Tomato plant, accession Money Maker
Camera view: vertical (180 deg); turntable rotation: 150 degrees
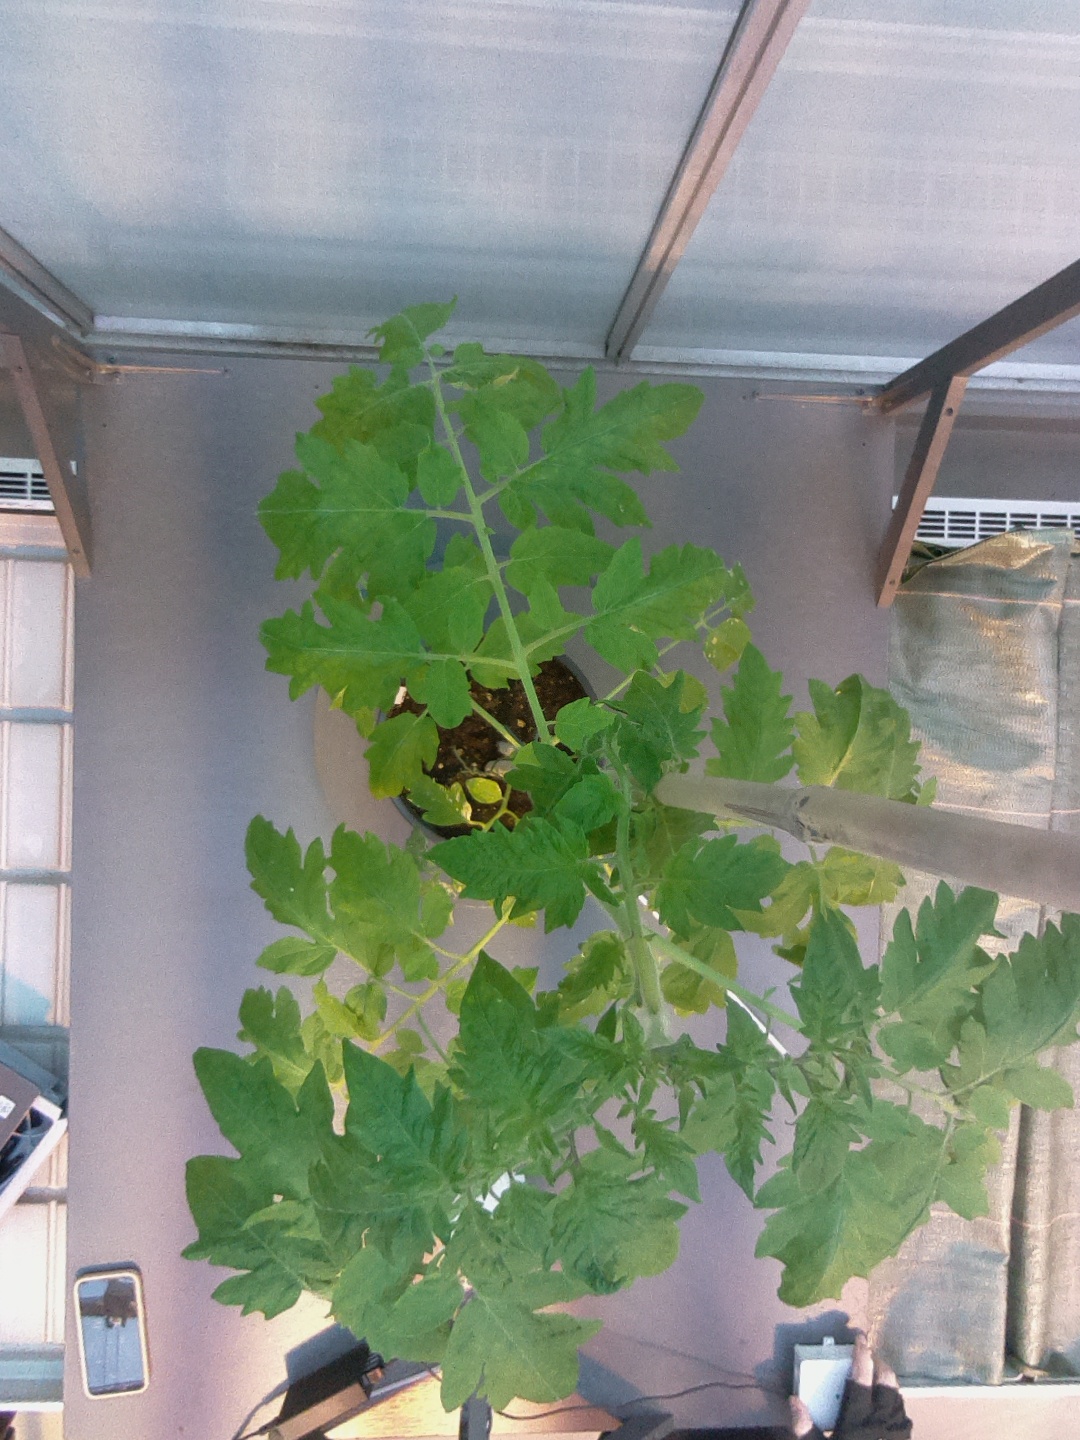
BBCH growth stage 53: 3 inflorescences visible